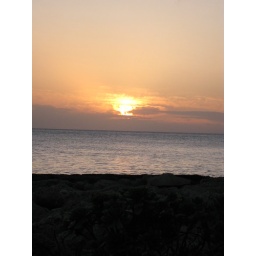
Yes, that big orange ball in the sky is heading downward.